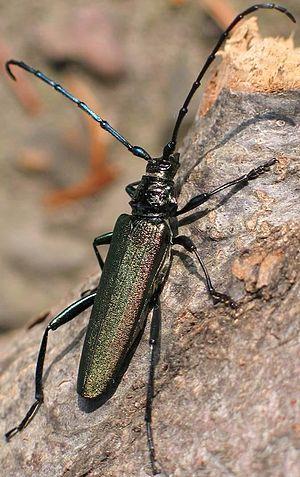
L'aromie musquée, Aromia moschata, est une espèce de coléoptères capricornes au reflet cuivré qui fréquente les feuillus et en particulier les saules. Son nom provient de la sécrétion à odeur de musc très agréable que cette espèce émet. C'est la seule espèce du genre Aromia en Europe.